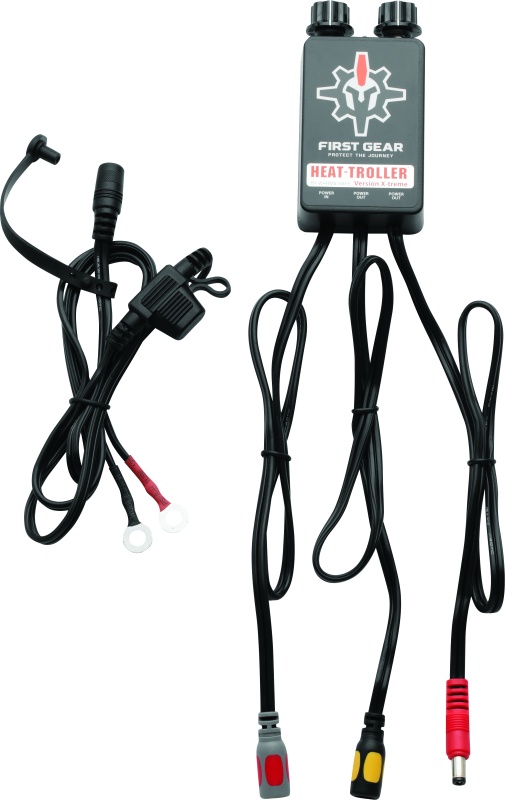
FIRSTGEAR Dual Portable Heat-Troller
Brand: FIRSTGEAR
Allows one person to variably control heat separately to multiple garments, such as a jacket and gloves. Can also be used to balance heat between any set of heated garments, such as jacket liner on one control and gloves, pants and socks on the other.
Category: Apparel & Accessories > Clothing Accessories > Hand Muffs